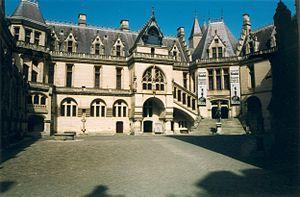
Pierrefonds Oise France Le château (cour) Photographie prise par Patrick GIRAUD
Le château de Pierrefonds est un imposant château fort situé à Pierrefonds, dans le département de l'Oise, en région des Hauts-de-France, à la lisière sud-est de la forêt de Compiègne, au nord de Paris.